St. Andrew's Episcopal Church (Washington, Connecticut)

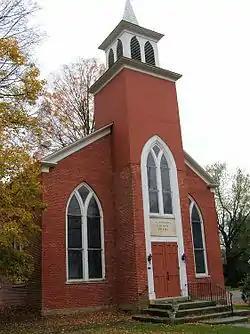

St. Andrew's is a historic Episcopal church at 247 New Milford Turnpike (United States Route 202), in the Marbledale village of Washington, Litchfield County, Connecticut. Built in 1822, it is believed to be one of the first Gothic Revival style churches to be built in rural Connecticut. It was listed on the National Register of Historic Places in 1994.